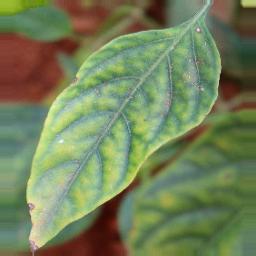
Label: nutritional